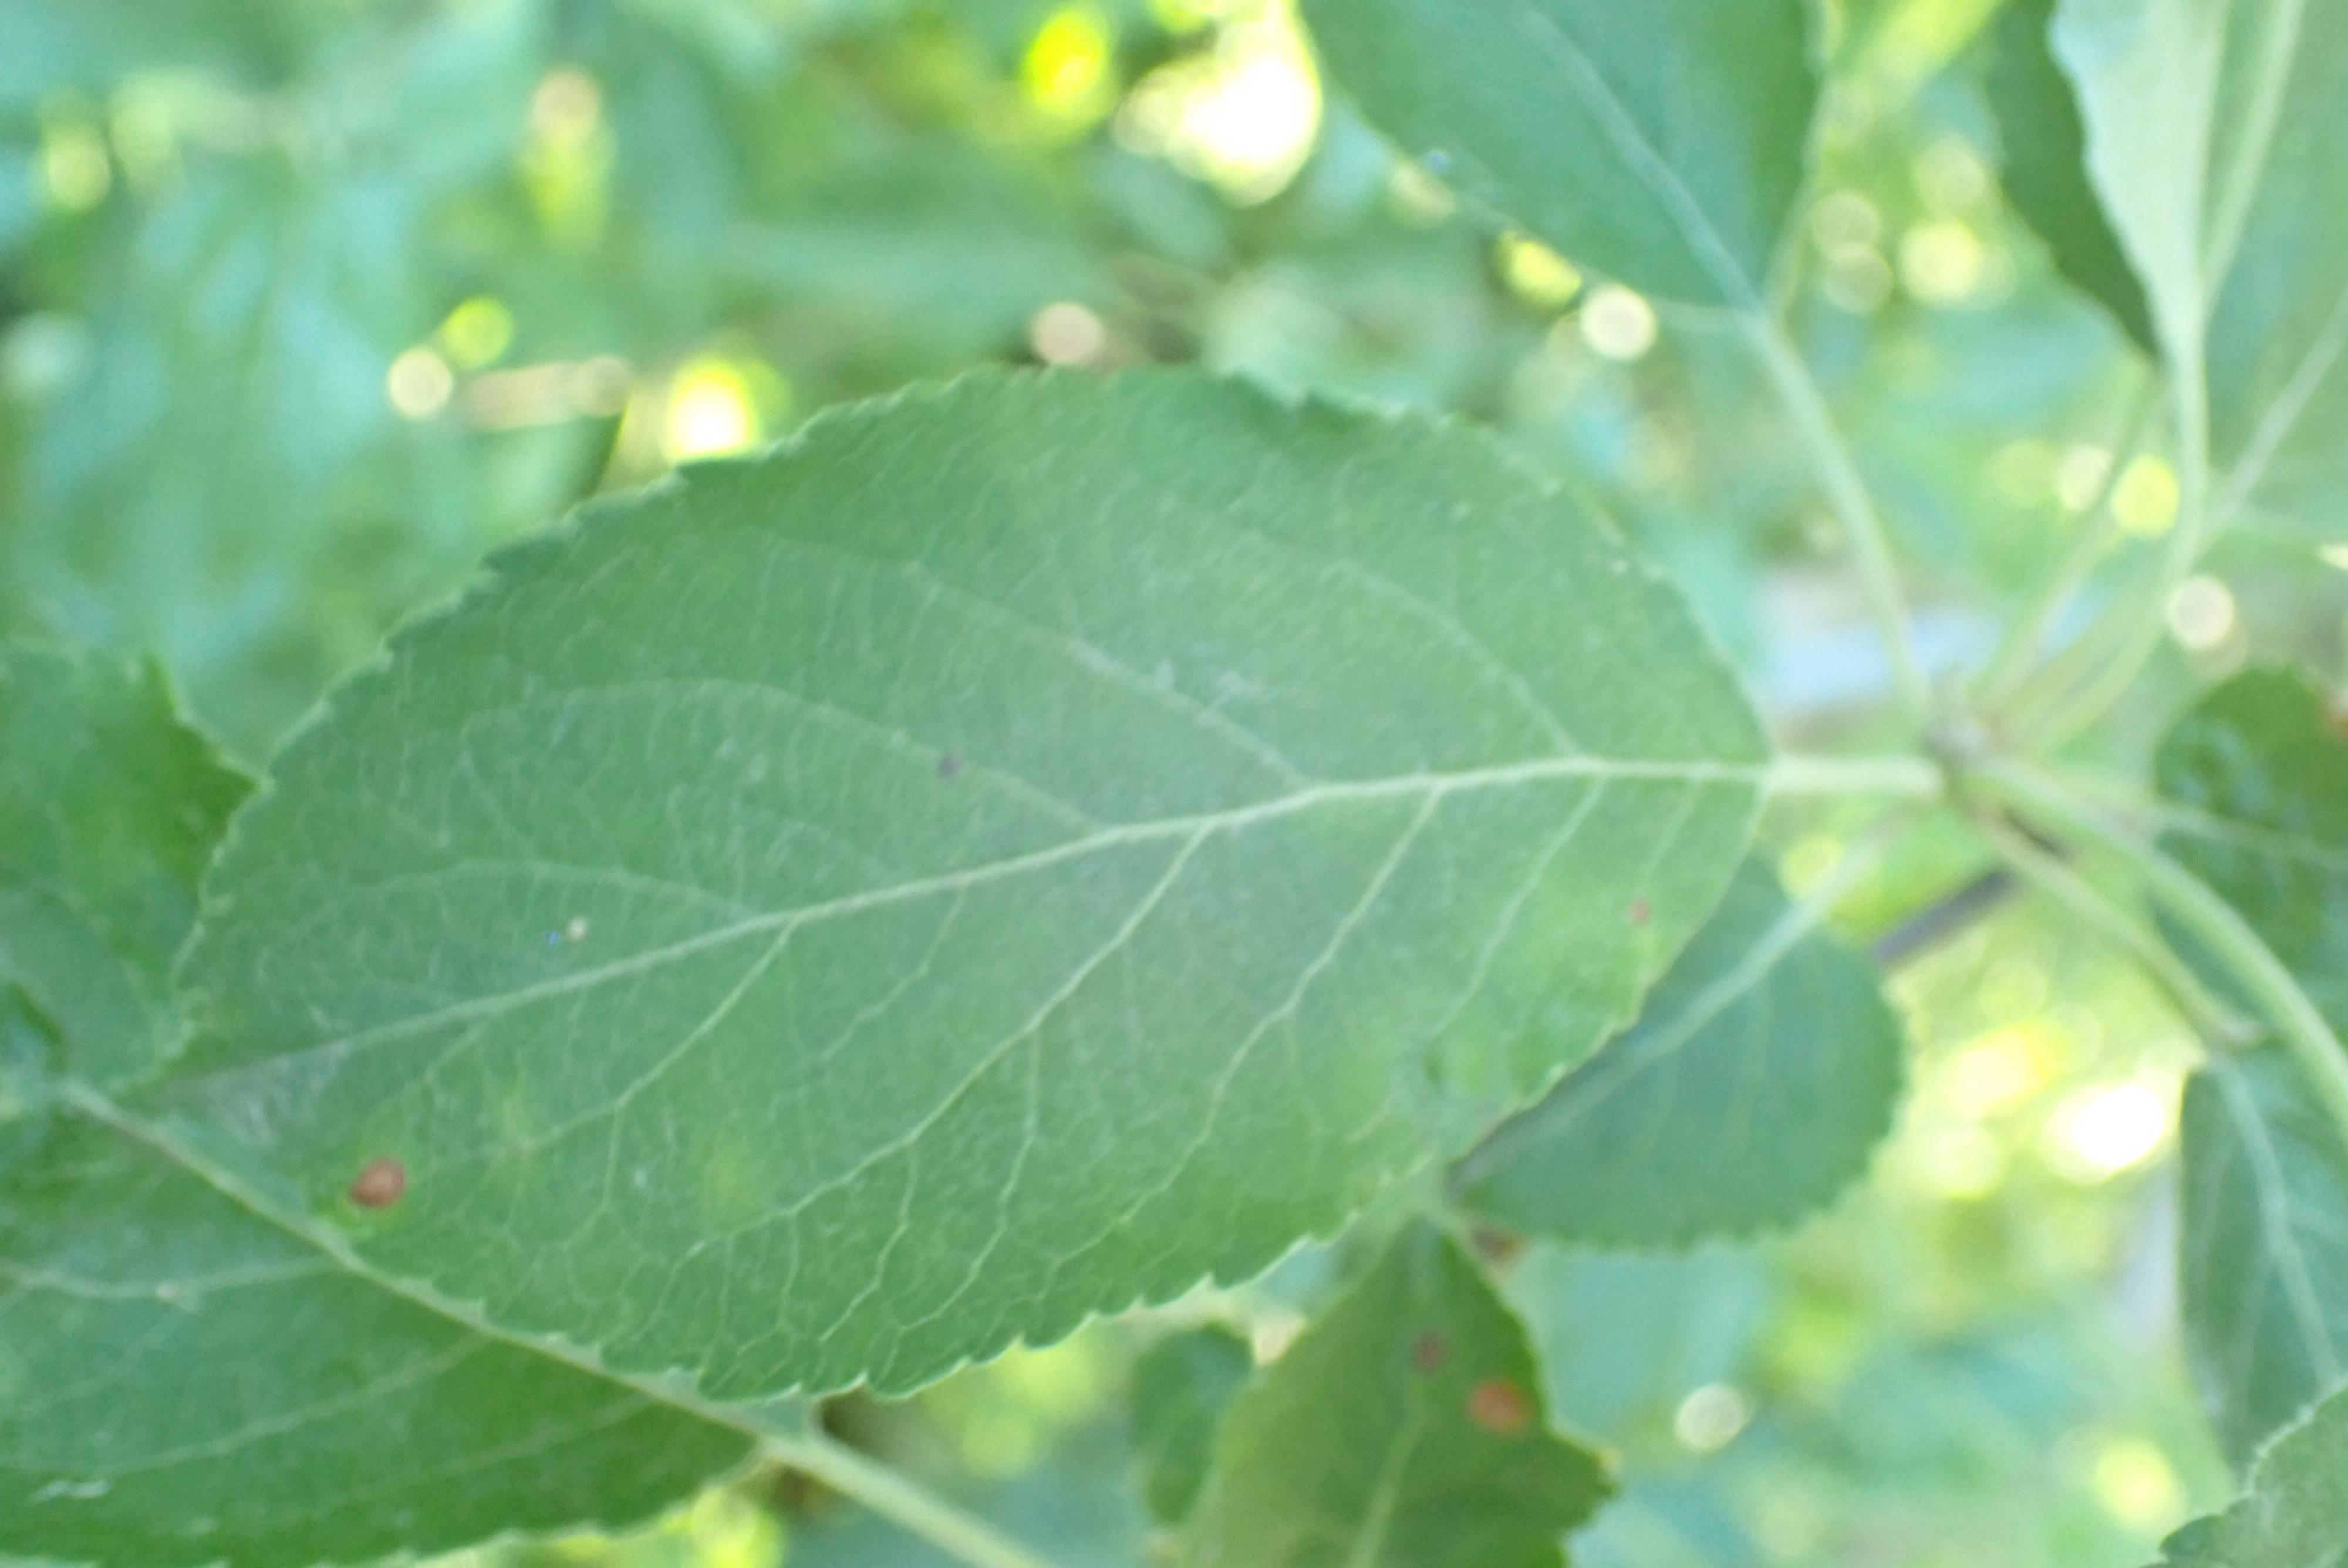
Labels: scab, frog_eye_leaf_spot